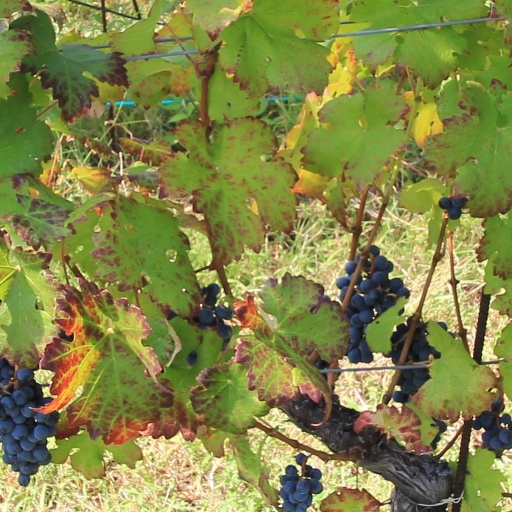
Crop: grape